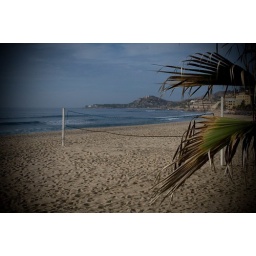
Not a cloud in the sky - you would not know a hurricane is headed our way!!!